PGM3 deficiency

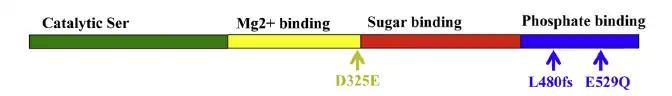
PGM3 domain structures. Three identified mutations are represented. Arrows indicate positions of mutations.

PGM3 deficiency is caused by a hypomorphic mutation in gene "PGM3" (OMIM#172100). "PGM3" is a 29 kb gene with 14 exons, mapping to chromosome 6q14.1-q14.2 and encoding a 542 amino acid protein that serves as the crucial catalyst for the glycosylation pathway Protein PGM3 is required for the reversible conversion of GlcNAc-6-phosphate (GlnNAc-6-P) to GlnNAc-a-phosphate (GlcNac-1-P), a precursor step for the synthesis of uridine diphosphate N-acetylglucosamine (UDP-GlcNAc). Impaired function of PGM3 is demonstrated by decreased enzyme activity, reduced UDP-GlcNAc and reduced N-linked glycosylation and O-linked glycosylation